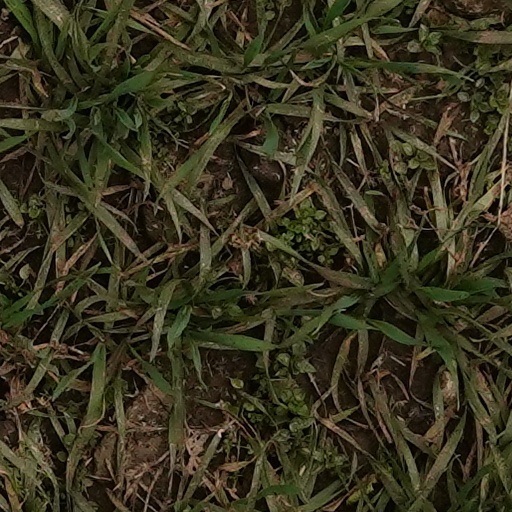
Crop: wheat